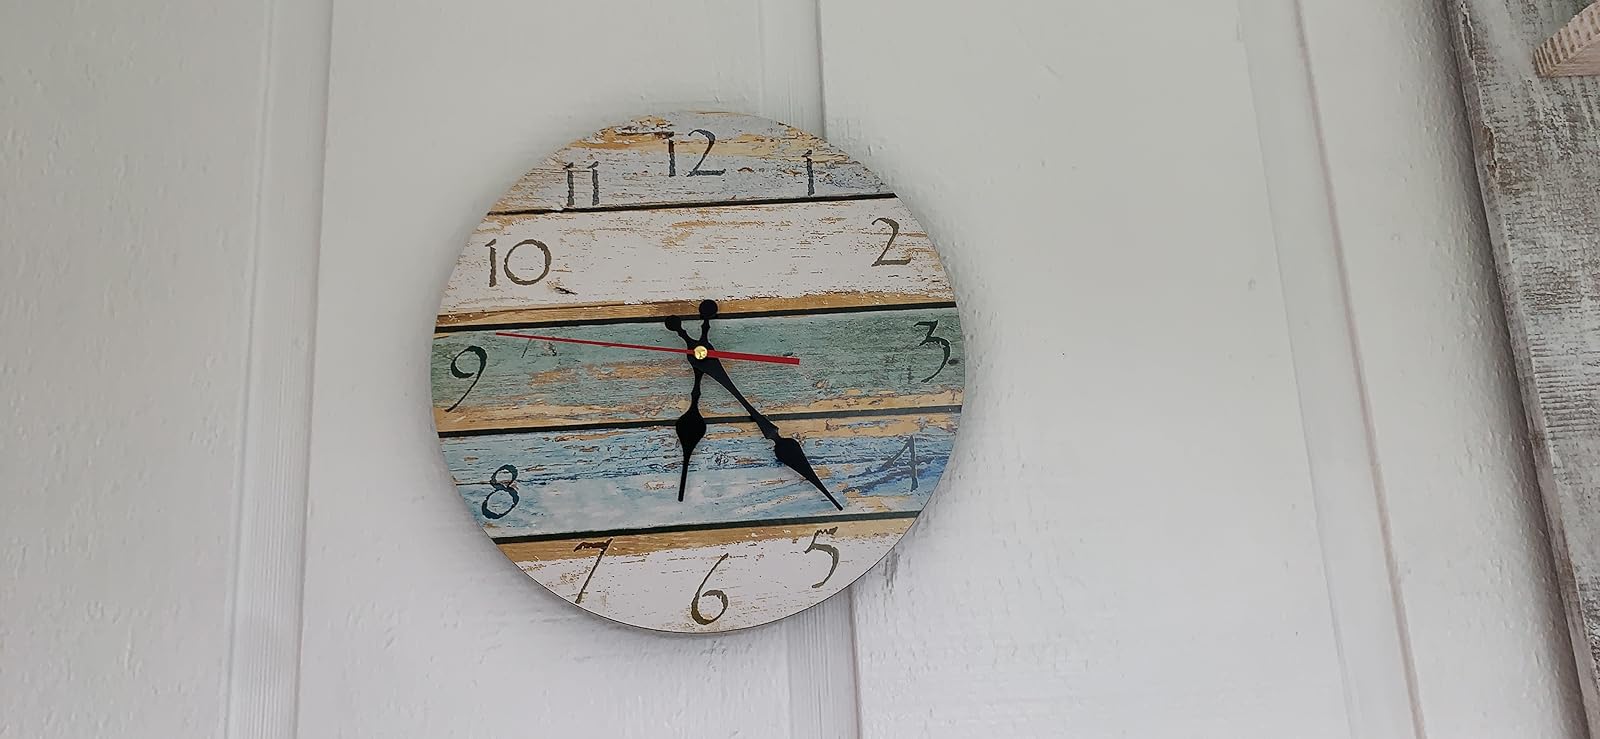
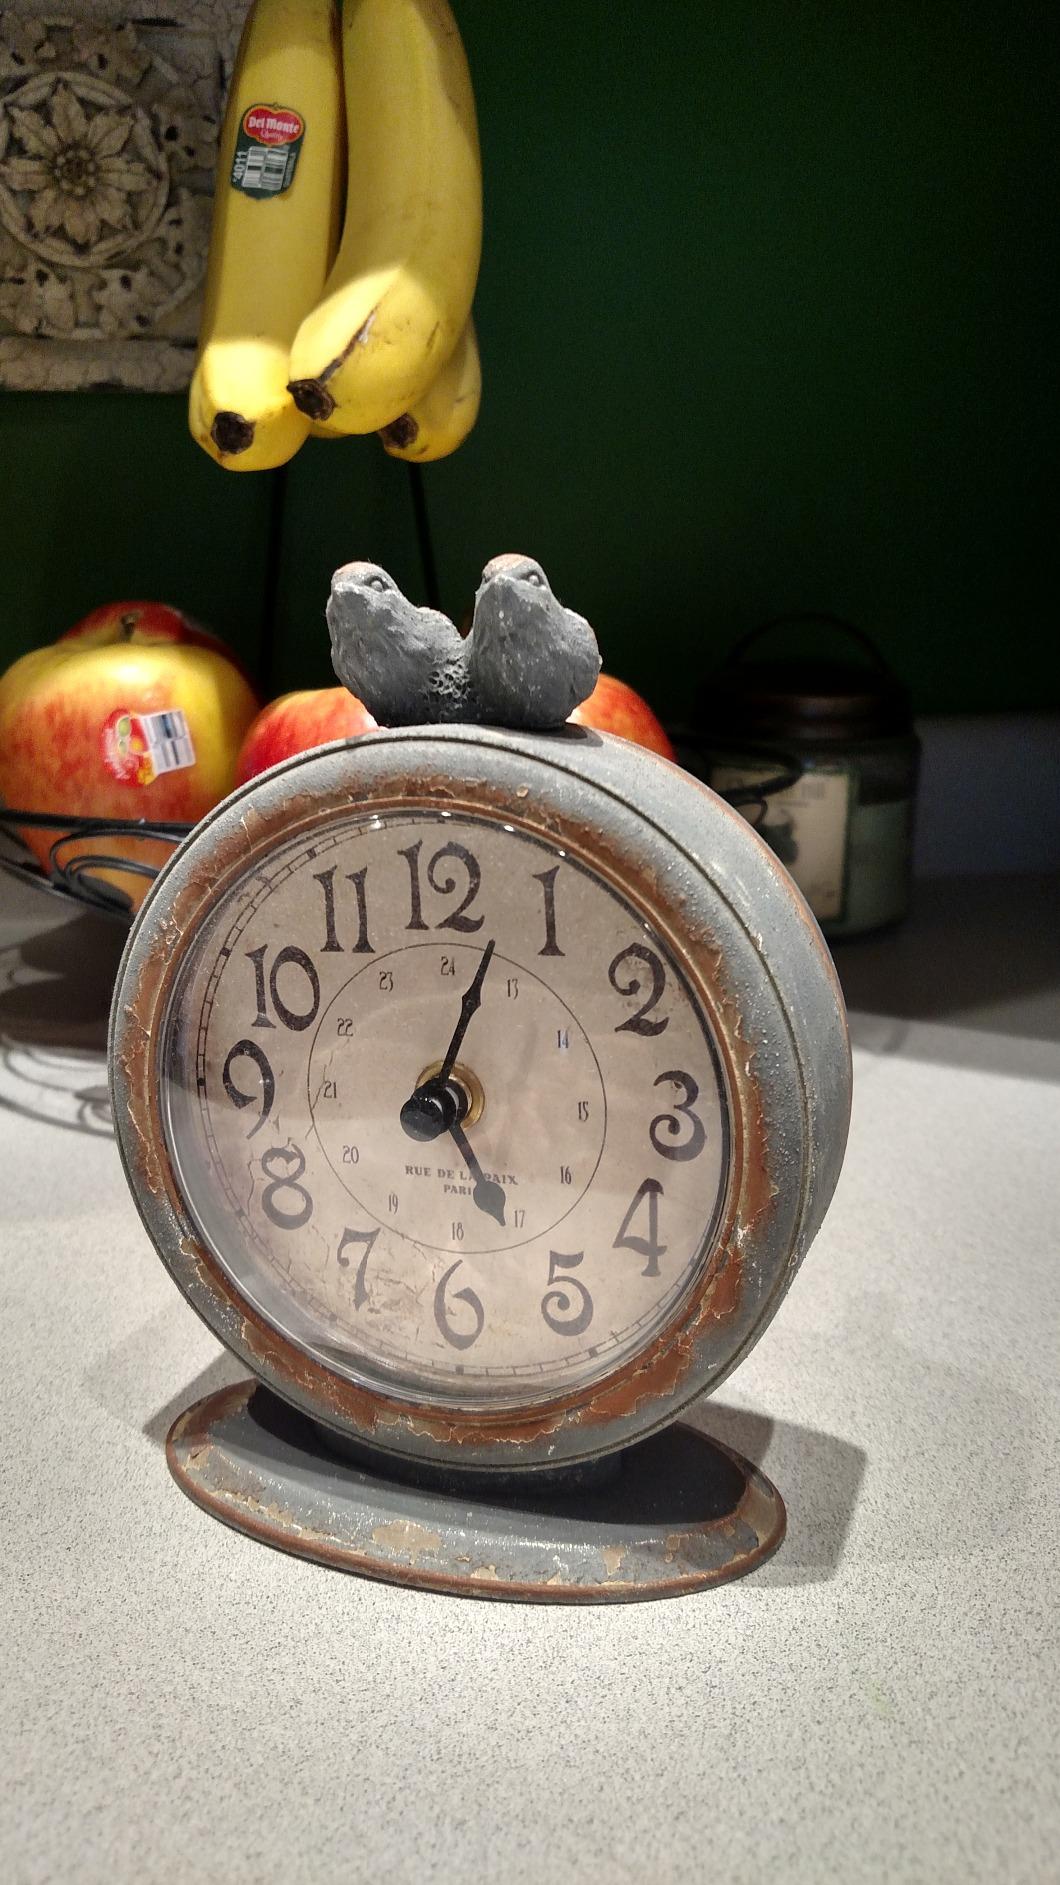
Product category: clock
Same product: no